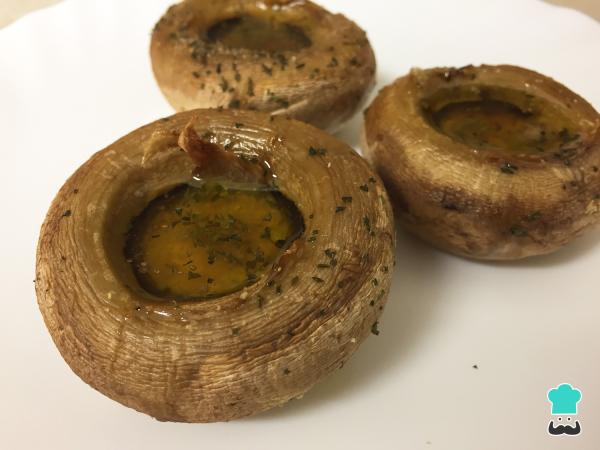
Cuando estén dorados y adquieran un tono más bien oscuro, como el que se muestra en la fotografía, podremos retirarlos del horno. Para servir los champiñones al horno light con ajo y perejil, nosotros los hemos rociado con un chorrito más de aceite, pero esto es algo opcional, ya que también podrías acompañarlos con una pequeña ensalada de aguacate, por ejemplo. Y si eres de los que no puede probar bocado sin una pizca de sal, recuerda que ahora es el momento de añadirla. Si te han sobrado champiñones y quieres conocer otras recetas fáciles, rápidas y ligeras para aprovecharlos, aquí te ofrecemos algunas ideas:Pechuga de pollo con champiñones lightCrema de champiñones light